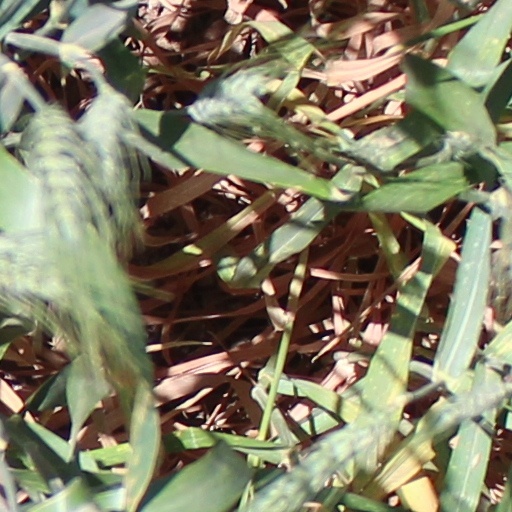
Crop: wheat